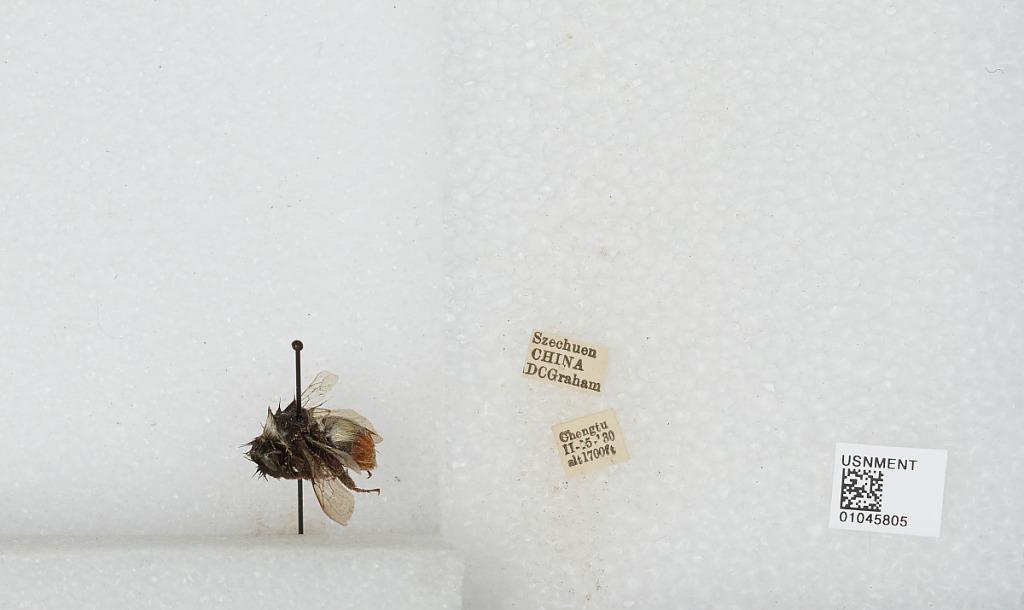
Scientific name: Bombus sp.
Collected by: D. Graham
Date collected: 1930-2-15
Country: China
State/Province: Sichuan
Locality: Chengdu